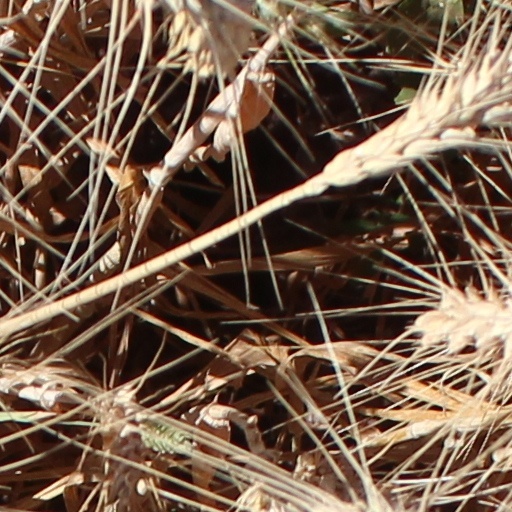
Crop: wheat